I Killed

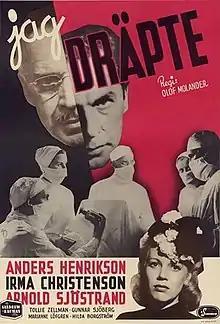

I Killed or I Slew (Swedish: Jag dräpte) is a 1943 Swedish drama film directed by Olof Molander and starring Anders Henrikson, Arnold Sjöstrand and Irma Christenson. It was shot at the Centrumateljéerna Studios in Stockholm. The film's sets were designed by the art director Bibi Lindström. It is a remake of the 1942 Norwegian film "Jeg drepte!".